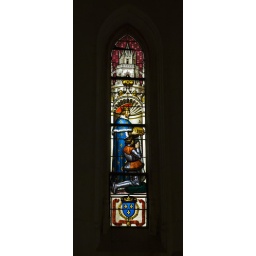
Stained glass window from the chapel in the Chateau Chaumont, Loire Valley, France.